Norwalk Harbor

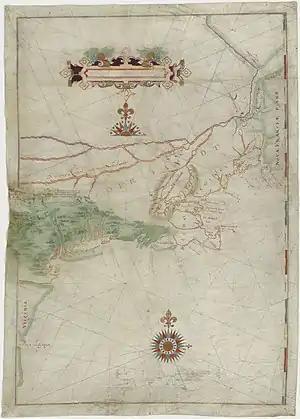
Adriaen Block's map of New Netherland from his 1614 voyage depicts the southern shore of Connecticut

Norwalk Islands which lie at the outer boundary of the harbor. He referred